Sky position (RA, Dec in degrees): 120.275, 24.41
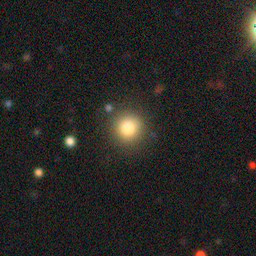
Galaxy morphology: Round Smooth Galaxies